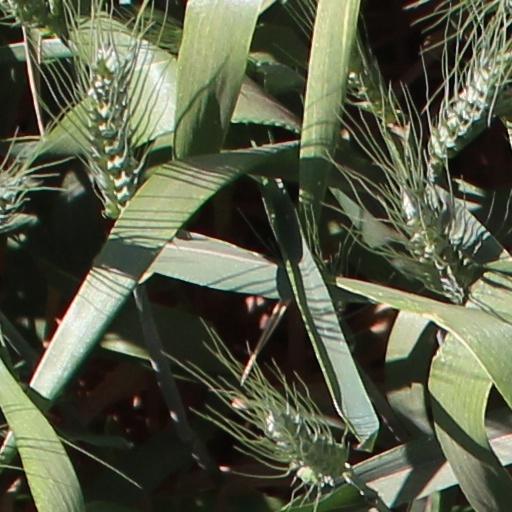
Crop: wheat